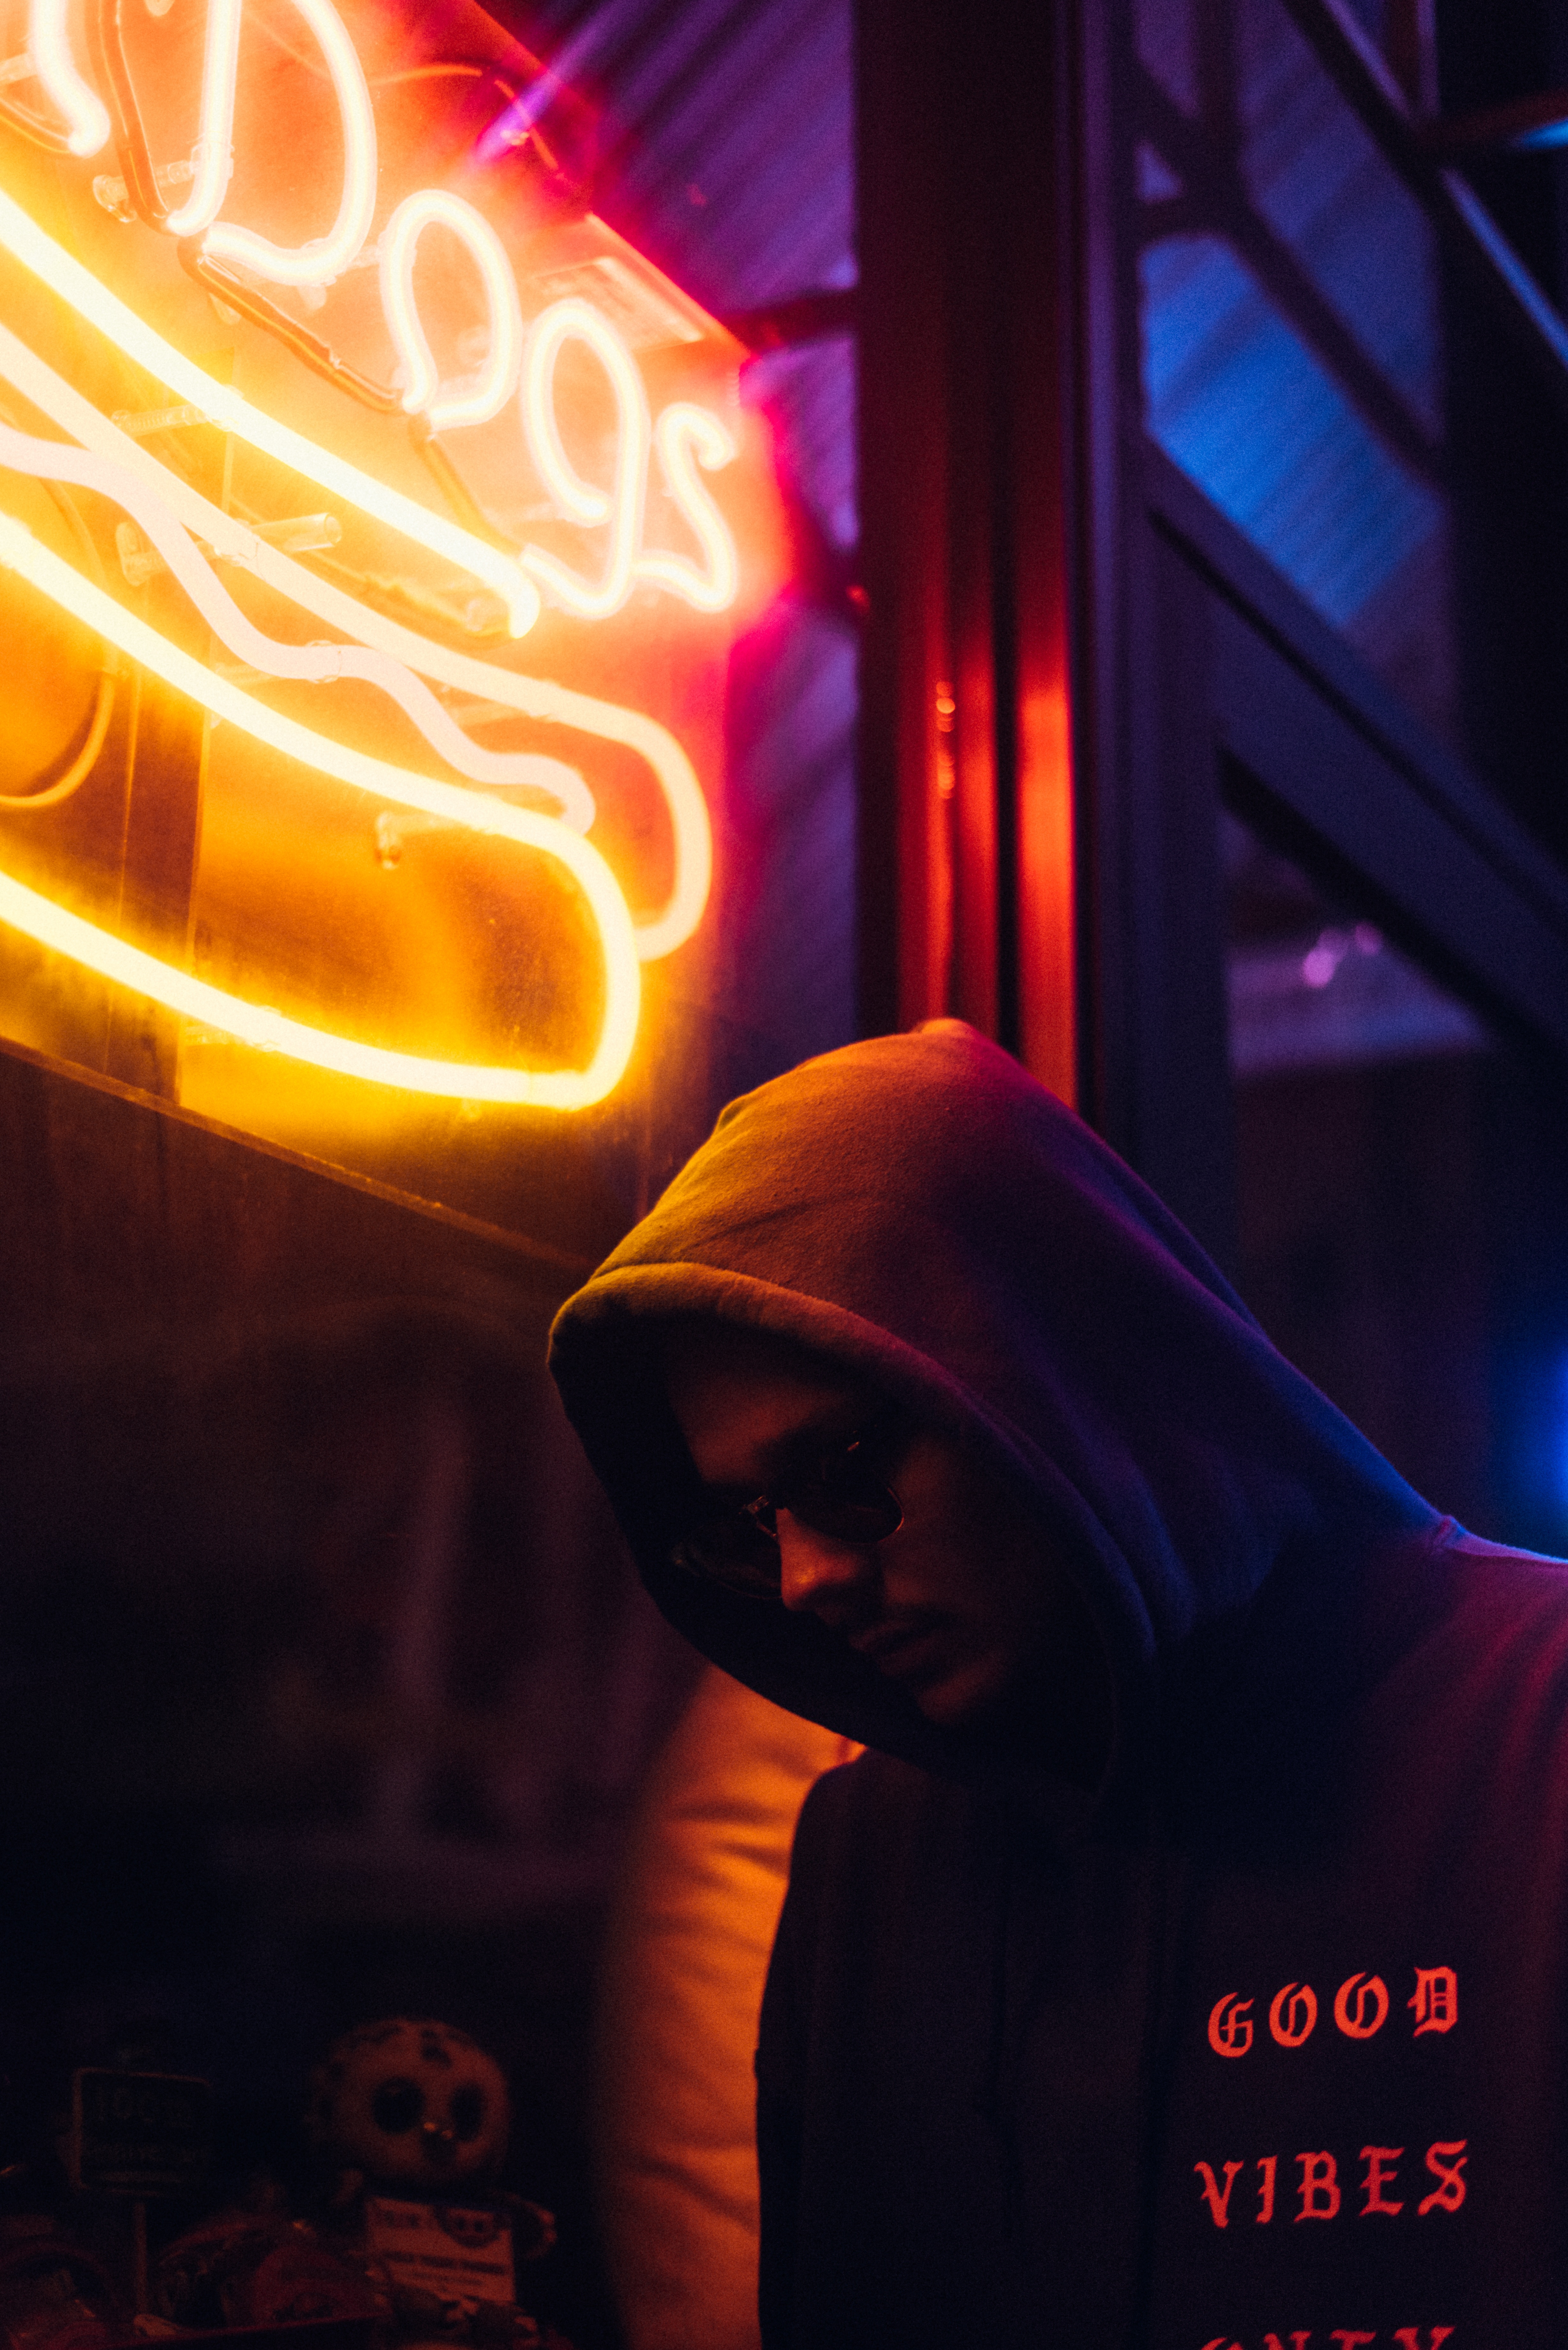
light, night, purple, darkness, lighting, neon, cool image, cool photo, midnight, computer wallpaper